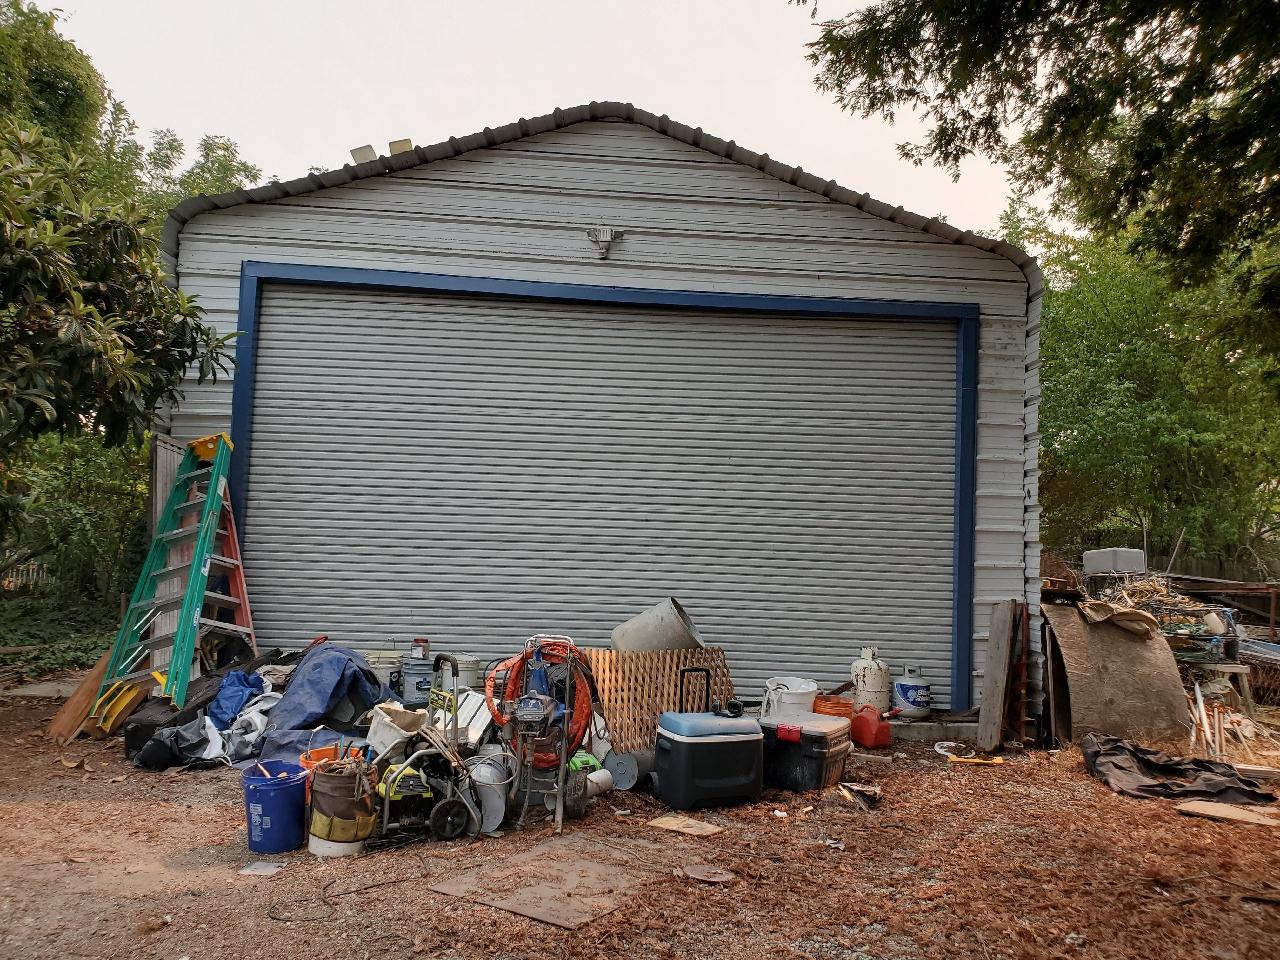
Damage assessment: no_damage